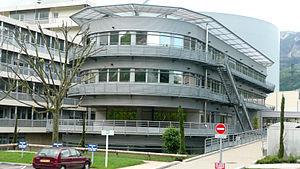
L'Institut Laue-Langevin, nommé ainsi en l'honneur des physiciens Max von Laue et Paul Langevin est un organisme de recherche international situé sur le polygone scientifique de Grenoble et qui a symbolisé lors de sa création en 1967, la réconciliation franco-allemande.